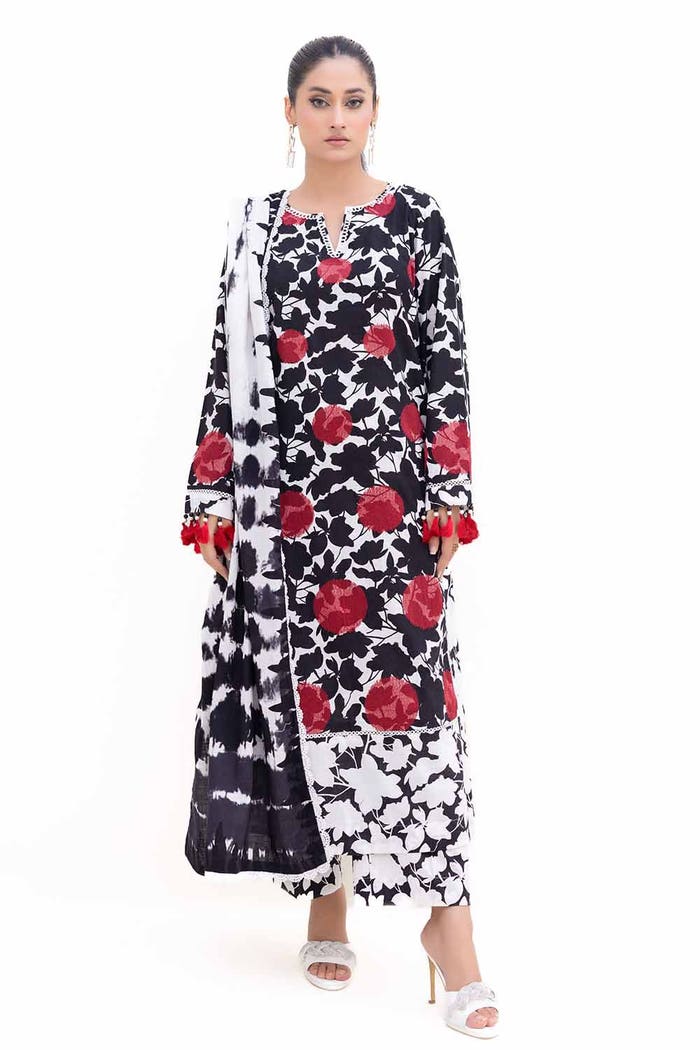
black multi floral print cotton suit